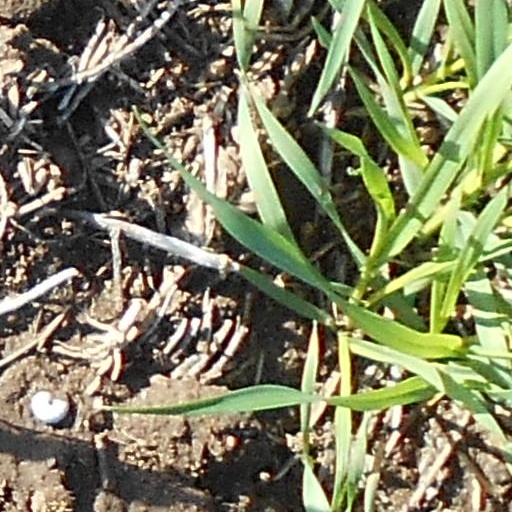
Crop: wheat